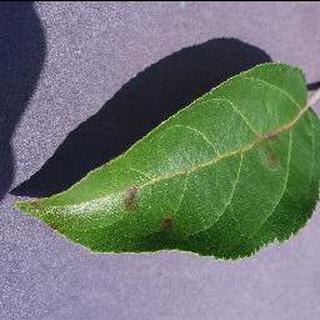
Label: apple_apple_scab